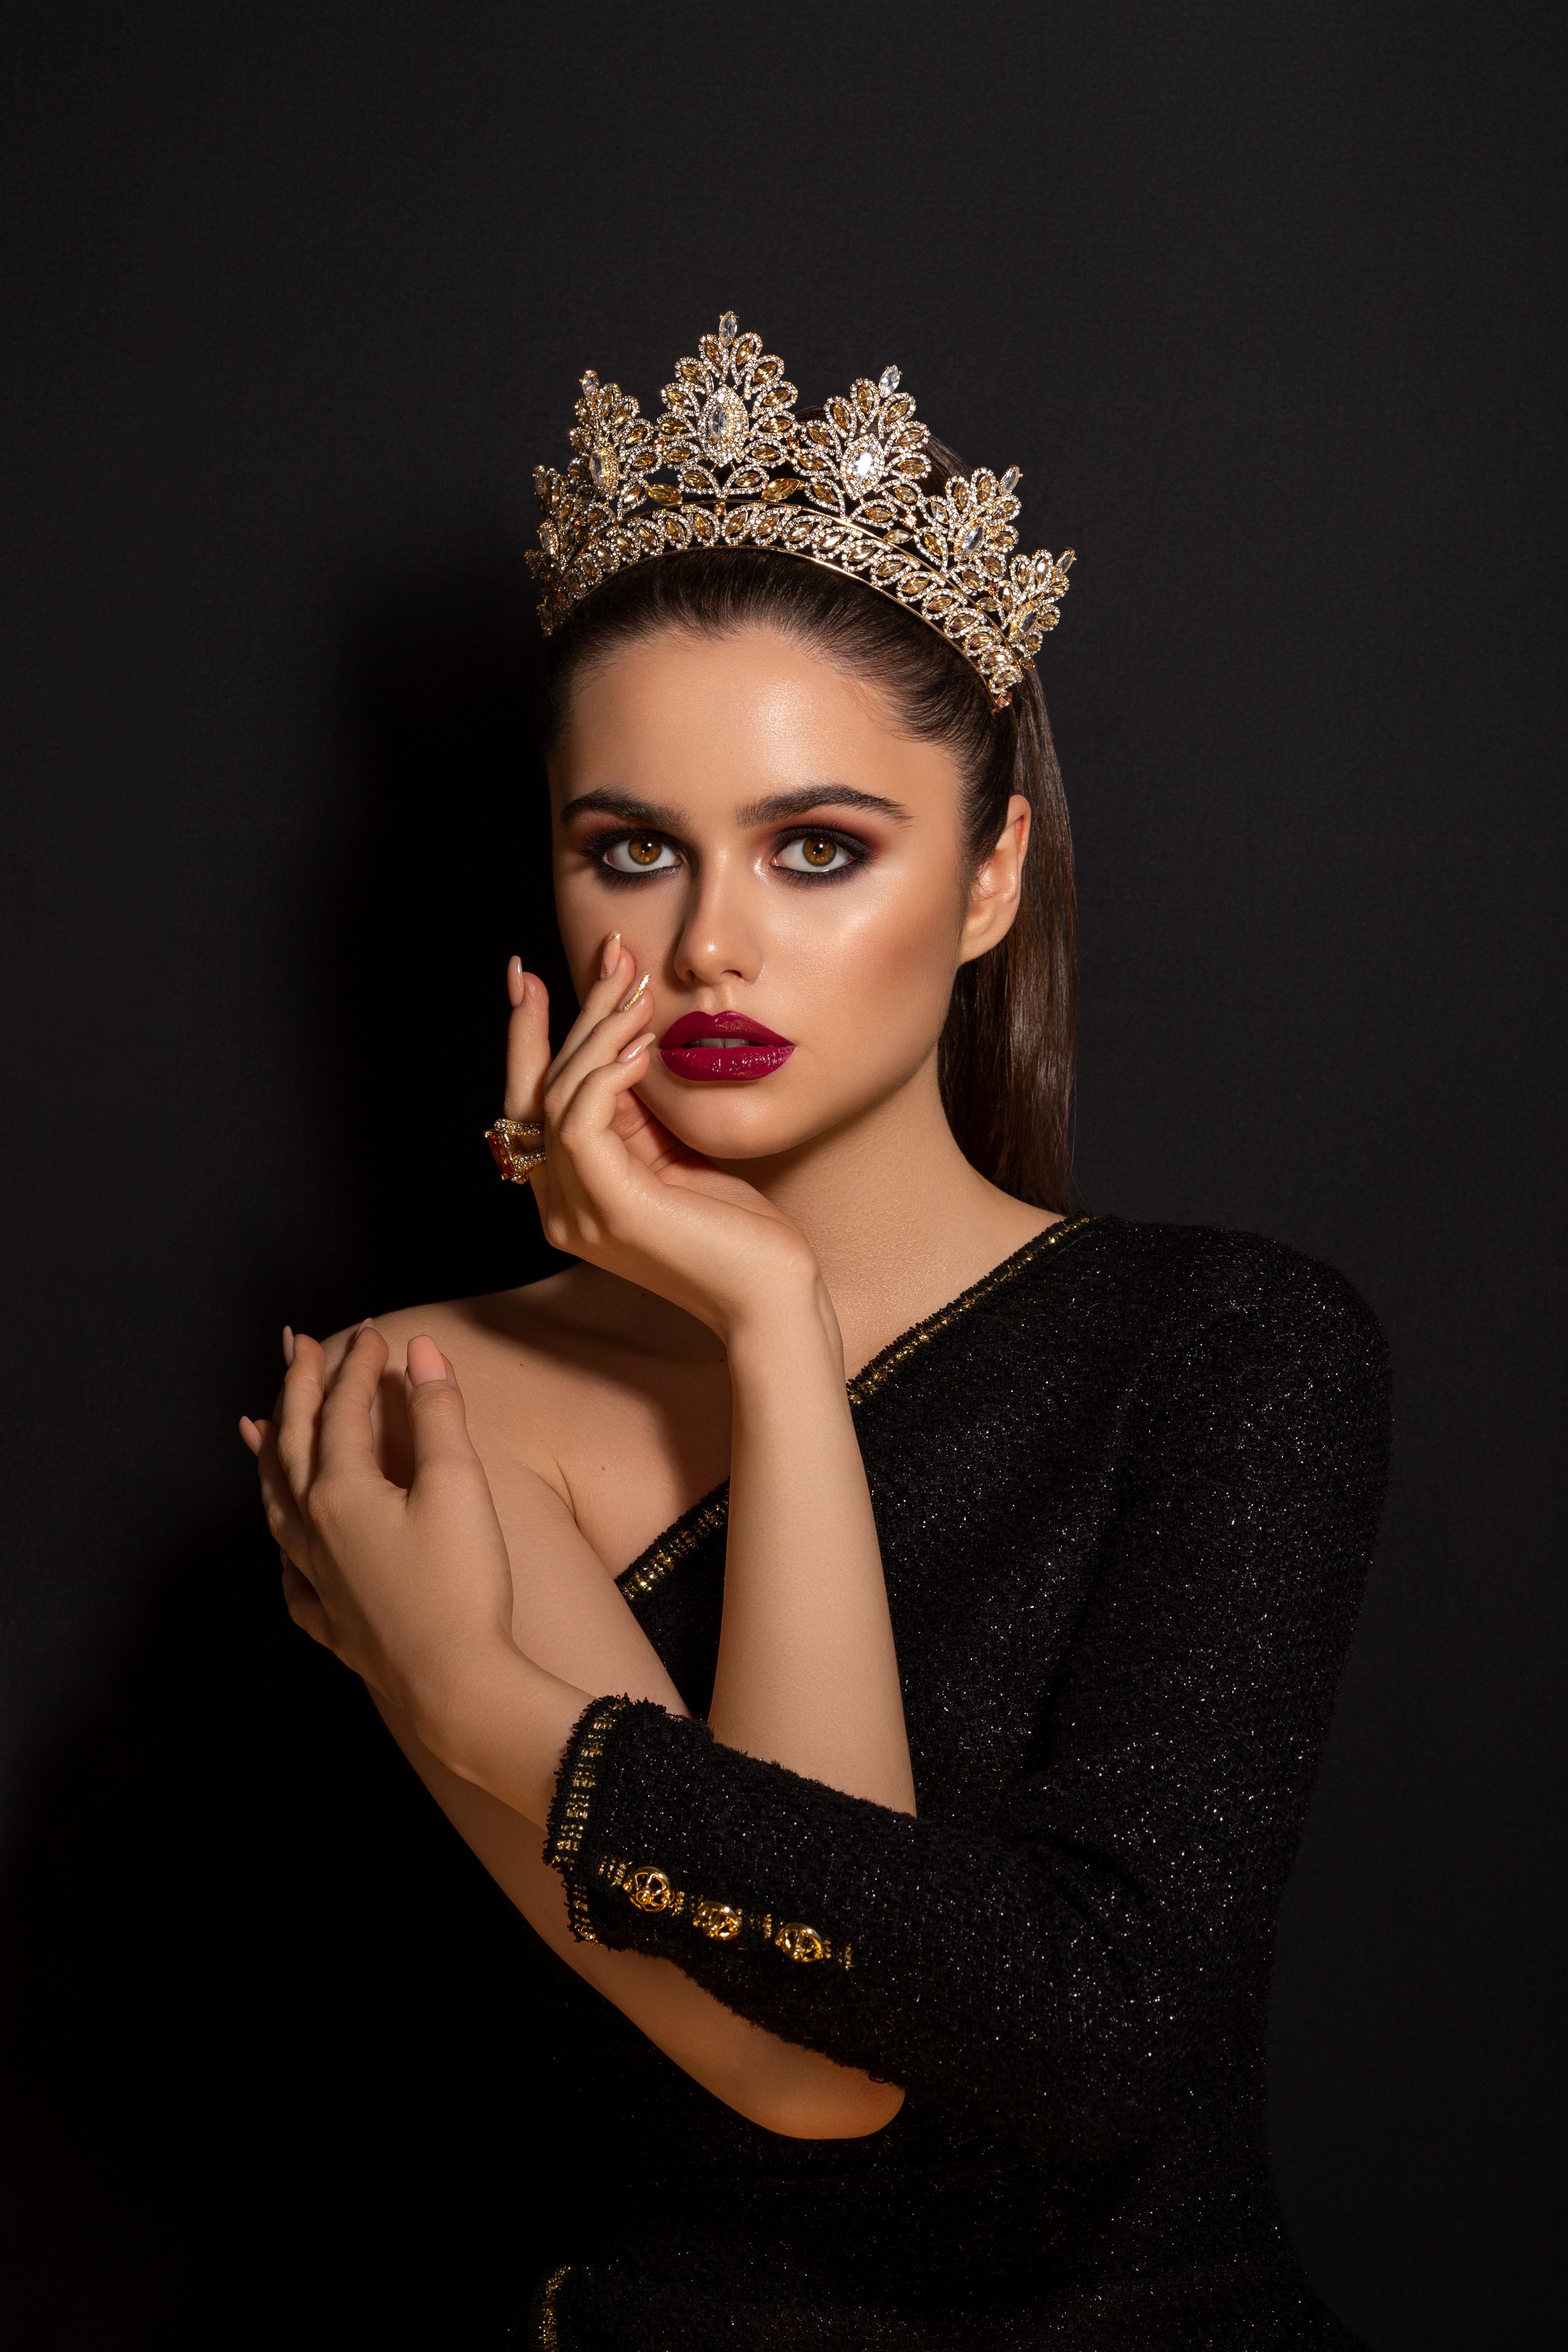
woman, hair, lip, hand, arm, eyebrow, eyelash, neck, fashion, flash photography, makeover, sleeve, fashion design, black hair, headpiece, lipstick, jewellery, day dress, fashion model, bridal accessory, long hair, eye liner, embellishment, font, hair accessory, brown hair, fashion accessory, body jewelry, waist, earrings, necklace, cocktail dress, darkness, pattern, portrait photography, formal wear, cosmetics, costume accessory, fur, photo shoot, portrait, haute couture